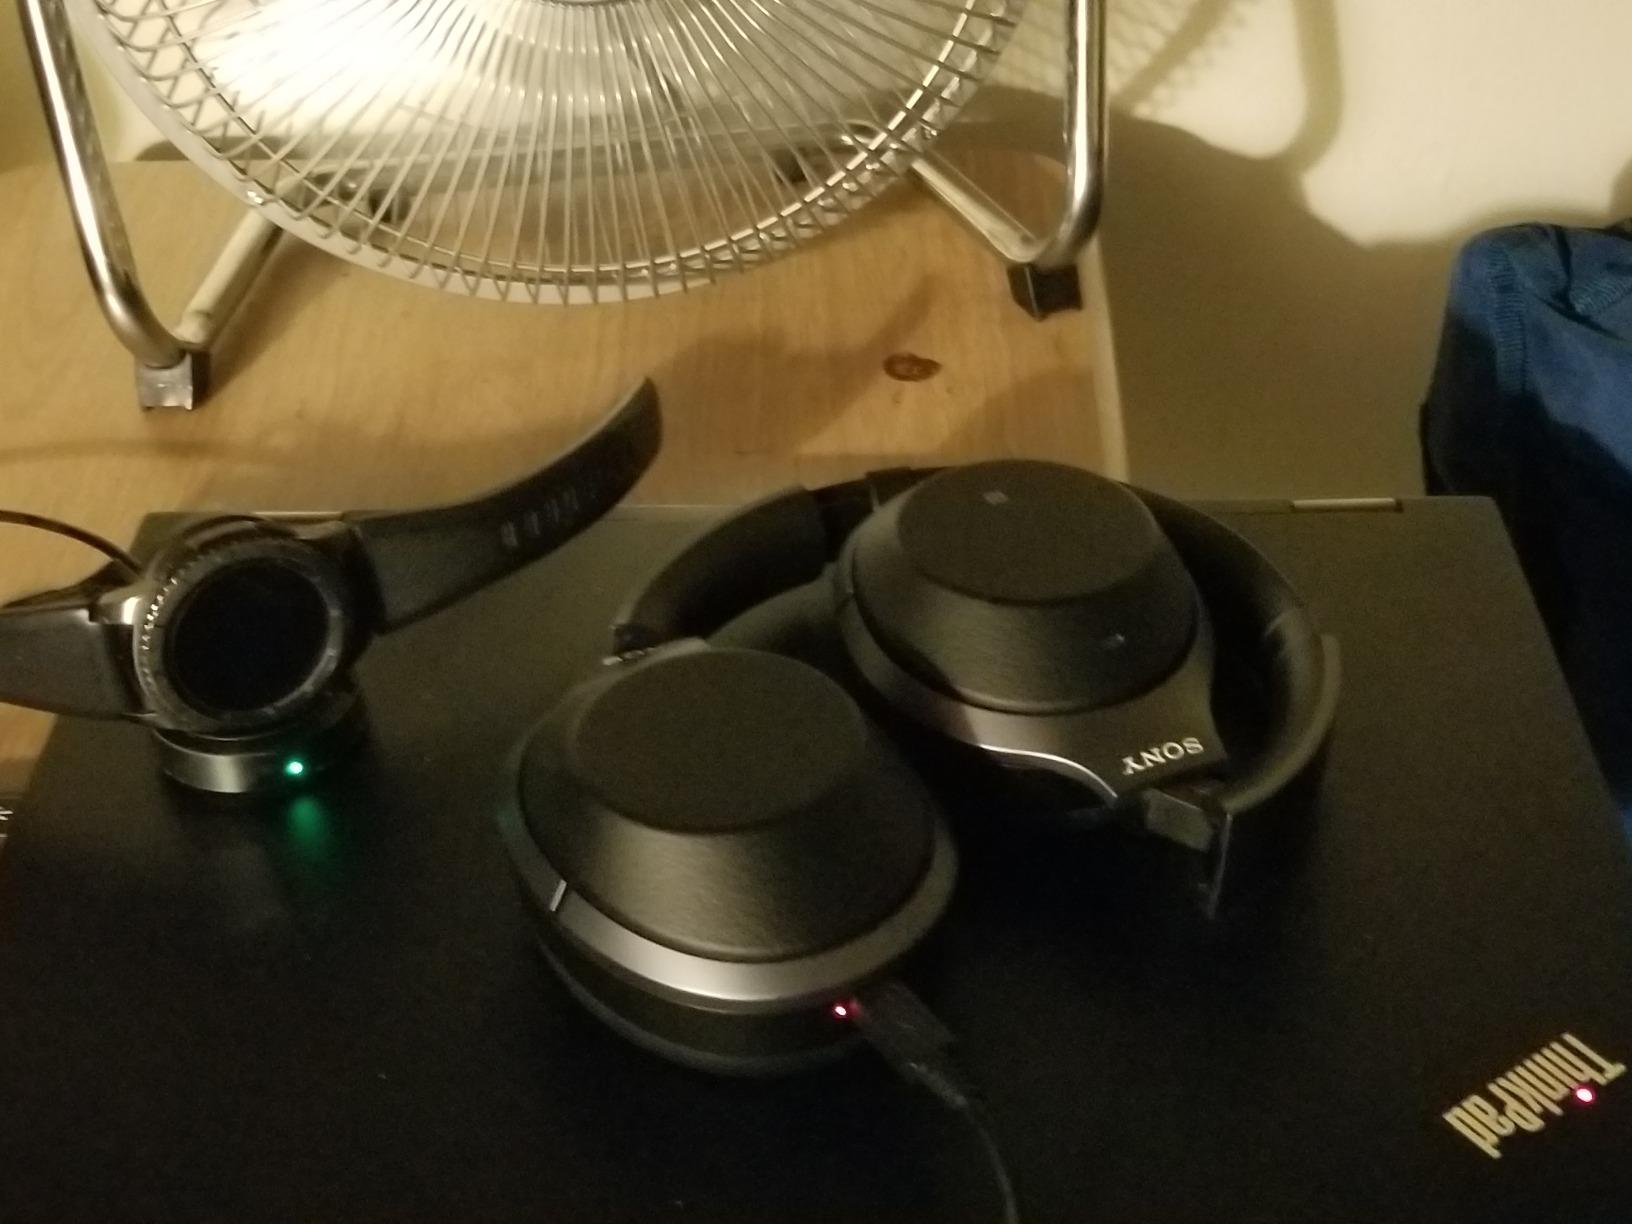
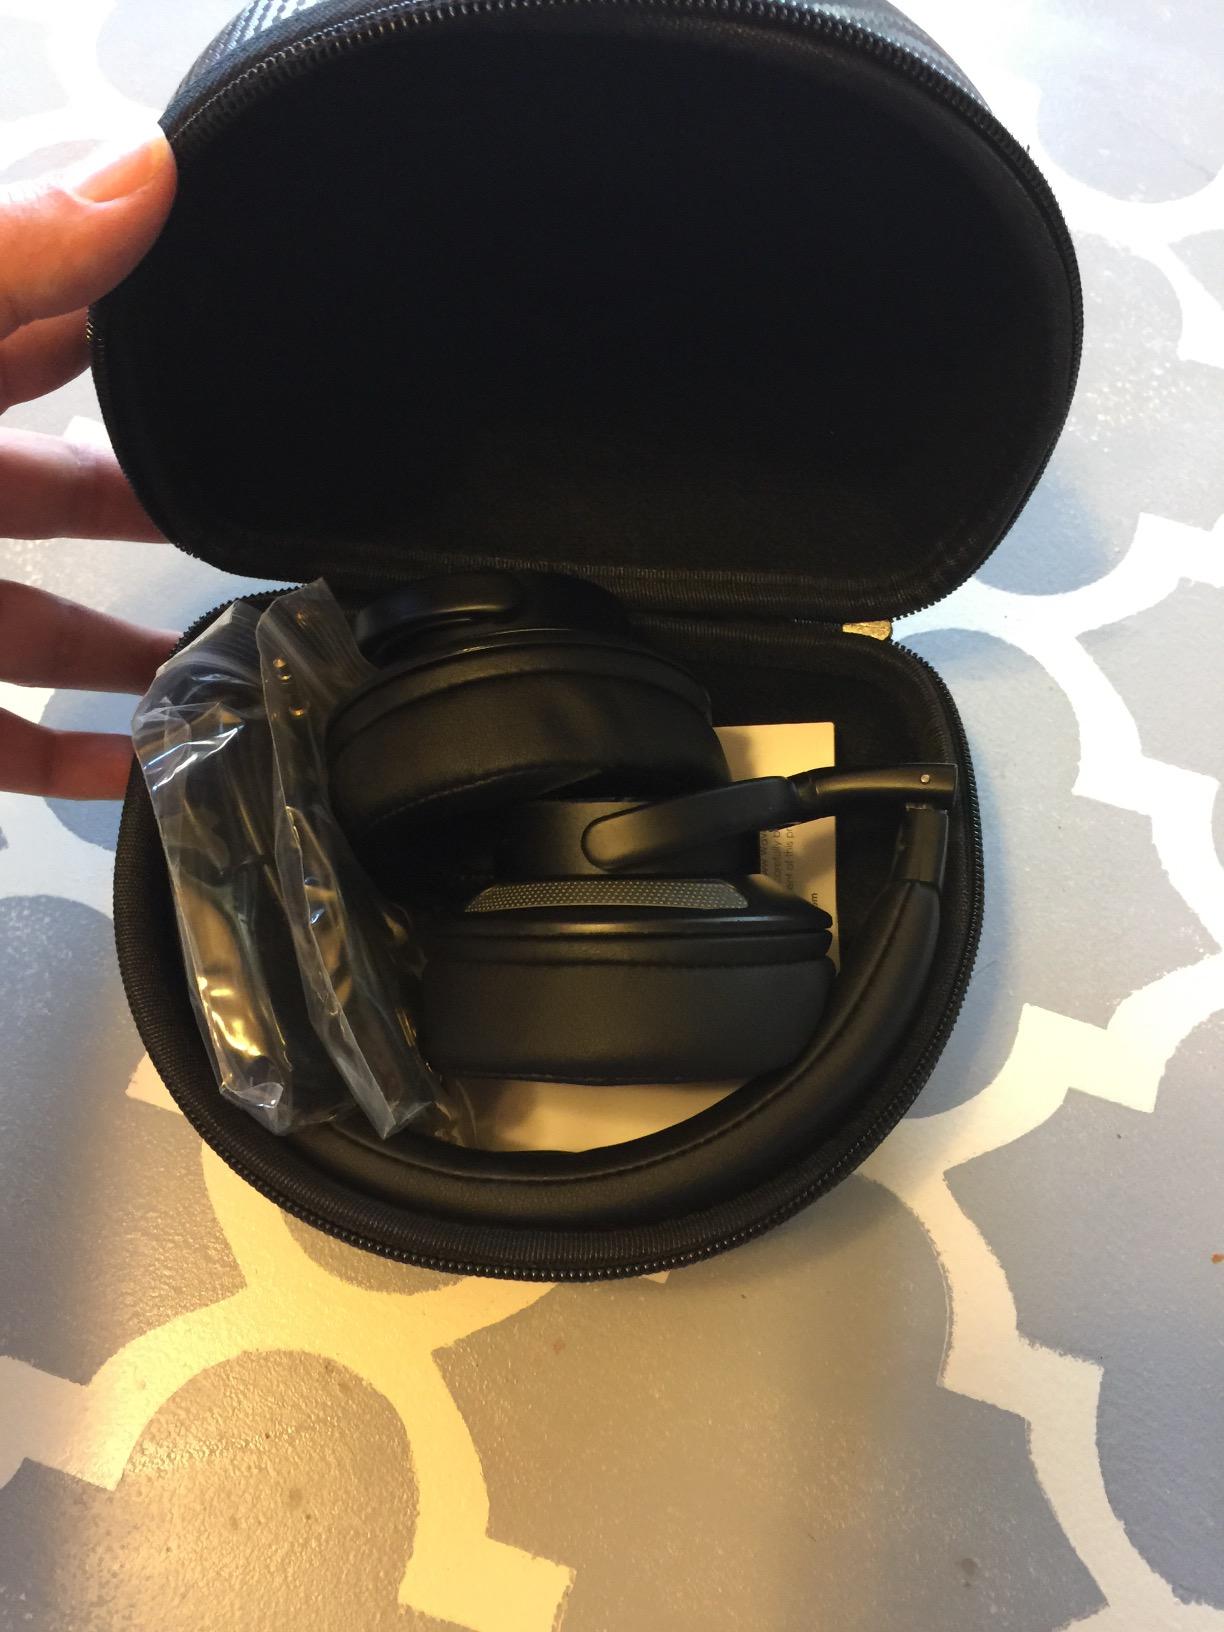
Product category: headphones
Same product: no